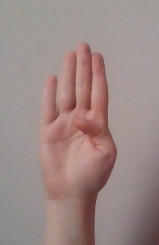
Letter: kaaf